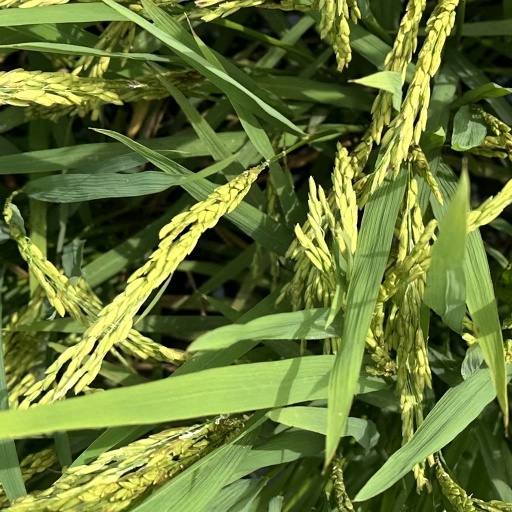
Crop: rice